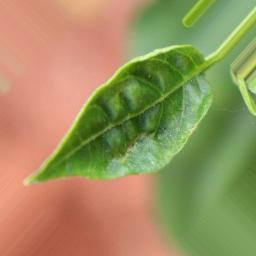
Label: mites_and_trips